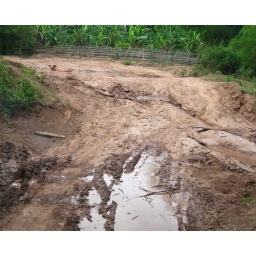
View of road with water buffalo lazing in water filled rut